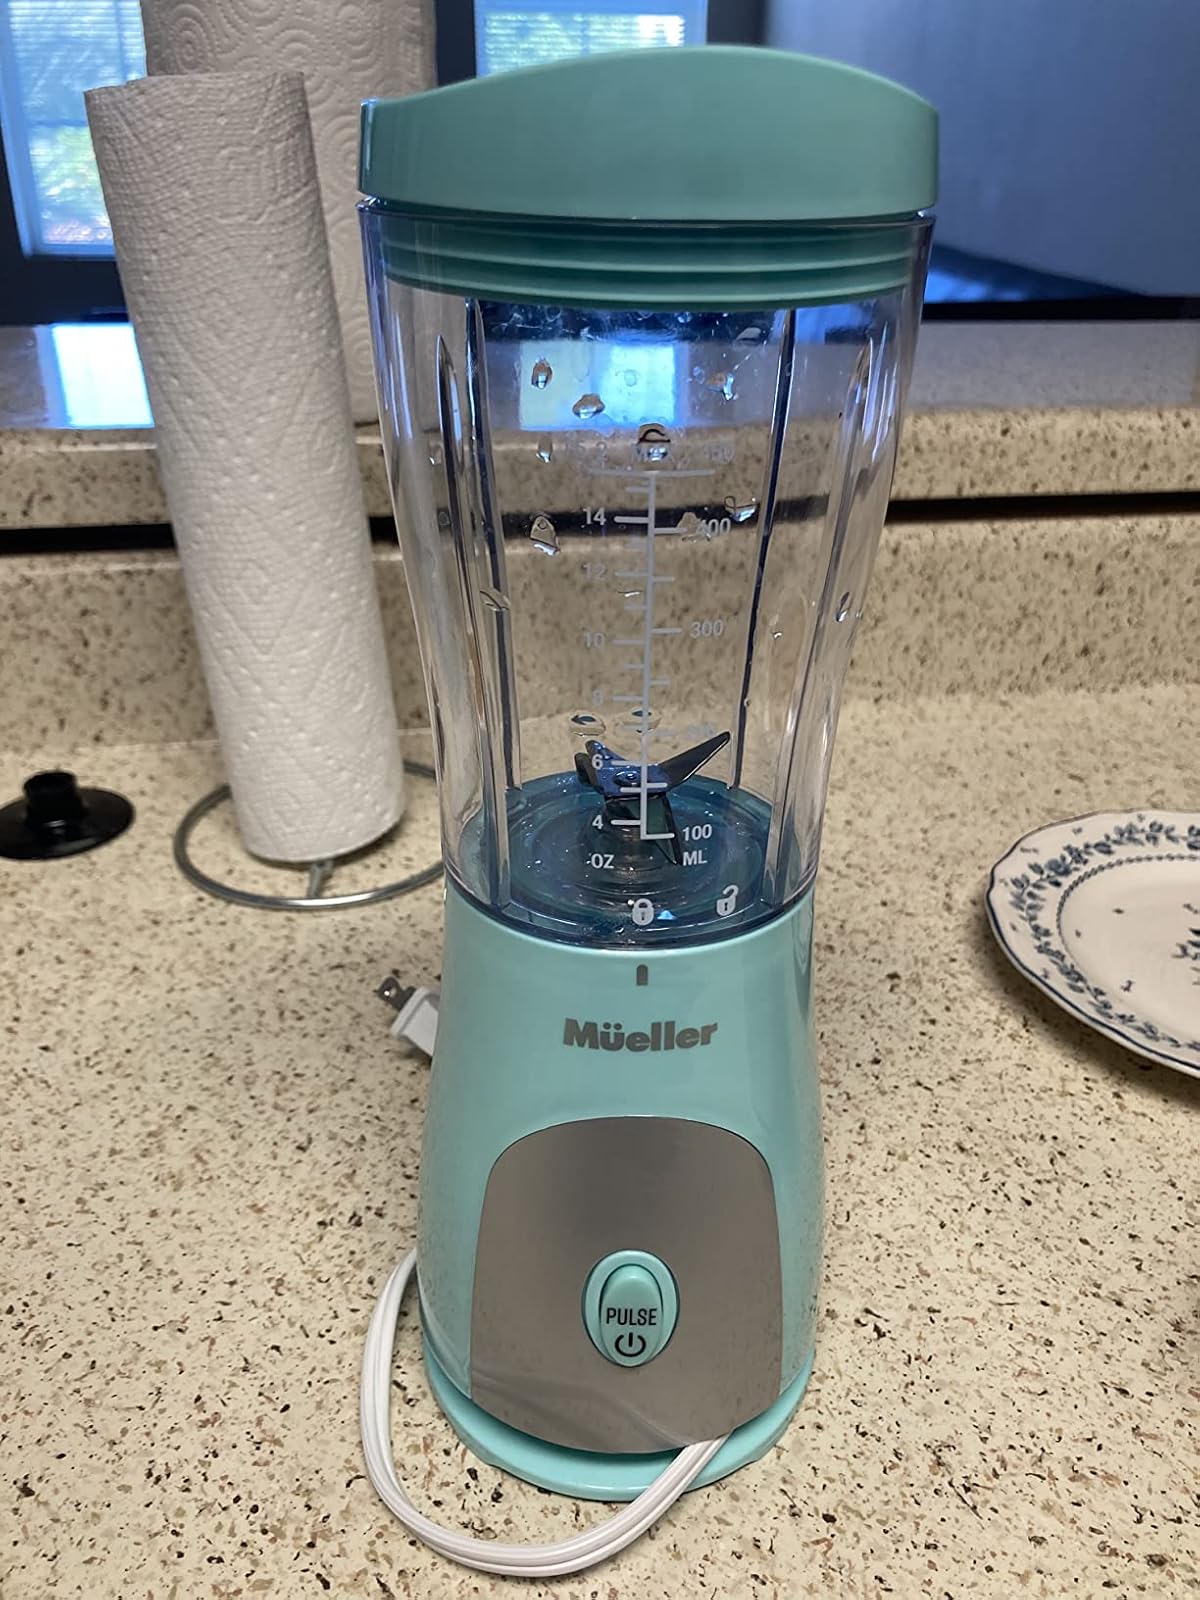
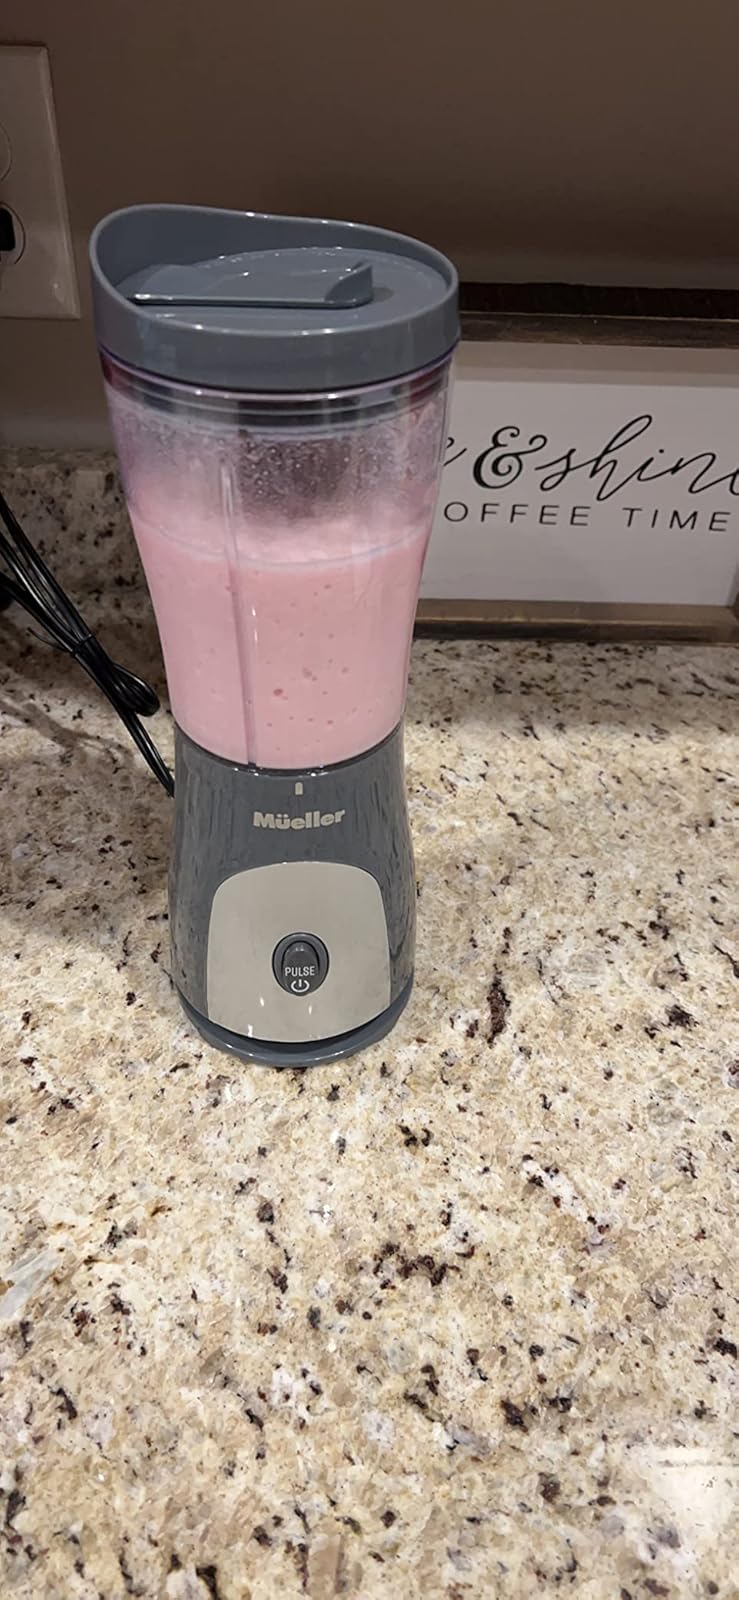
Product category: items_blender
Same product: no